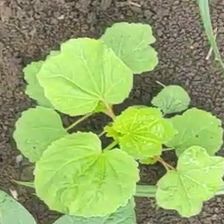
Weed species: Little_Mallow(Malva parviflora)